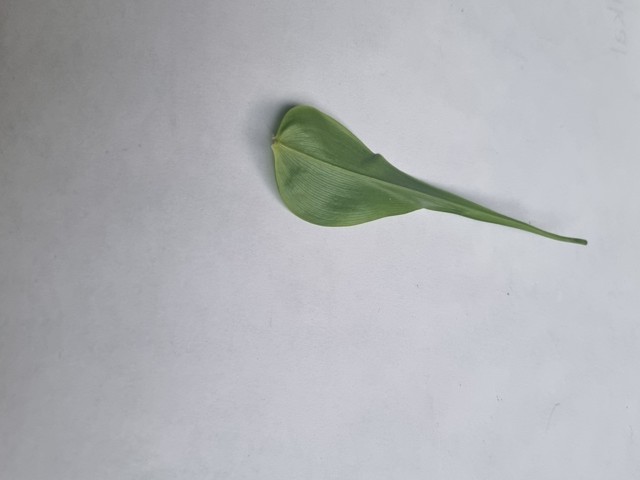
Plant: agnishika